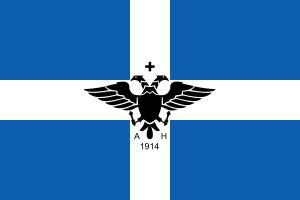
La République autonome d’Épire du Nord est un État auto-proclamé puis une région autonome de la Principauté d’Albanie créé et dissout en 1914. Sa capitale est Argyrokastro et sa population, majoritairement chrétienne orthodoxe, parle le grec et/ou le dialecte albanais tosque.